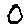
Label: 0